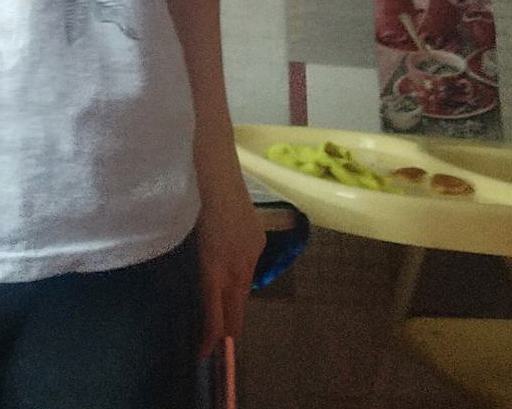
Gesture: no_gesture